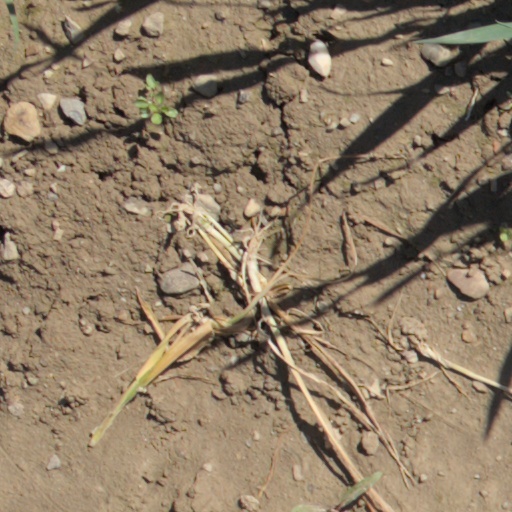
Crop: wheat